Military helicopter

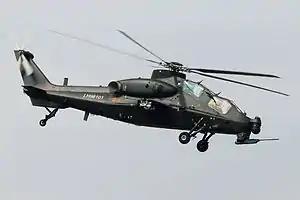
A Z-10 of the People's Liberation Army Ground Aviation

Attack helicopters are helicopters used in the anti-tank and close air support roles. The first of the modern attack helicopters was the Vietnam era Bell AH-1 Cobra, which pioneered the now classic format of pilot and weapons officer seated in tandem in a narrow fuselage, chin mounted guns, and rockets and missiles mounted on stub wings. To enable them to find and identify their targets, some modern attack helicopters are equipped with very capable sensors such as a millimeter wave radar system.